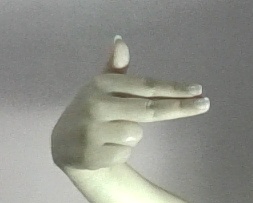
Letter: ghain